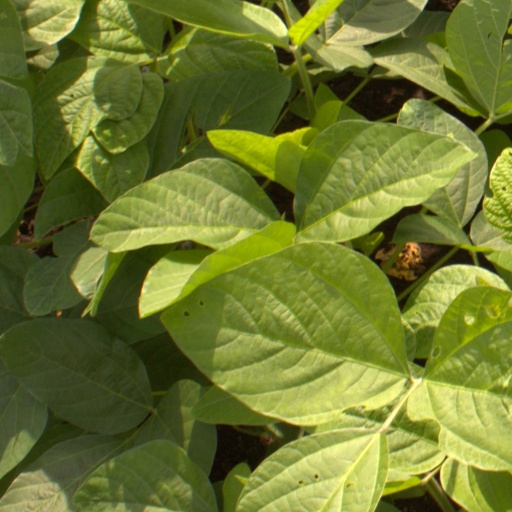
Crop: soybean